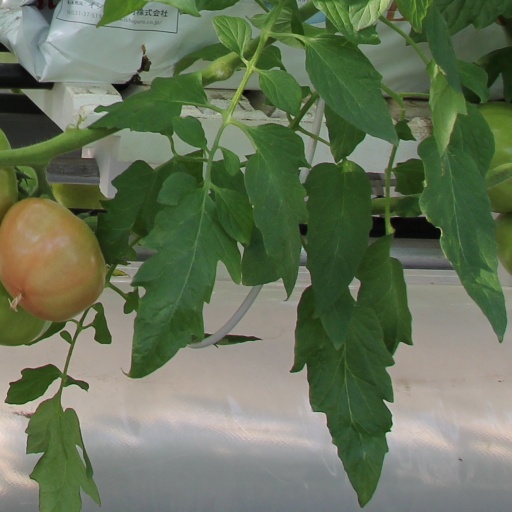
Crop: tomato